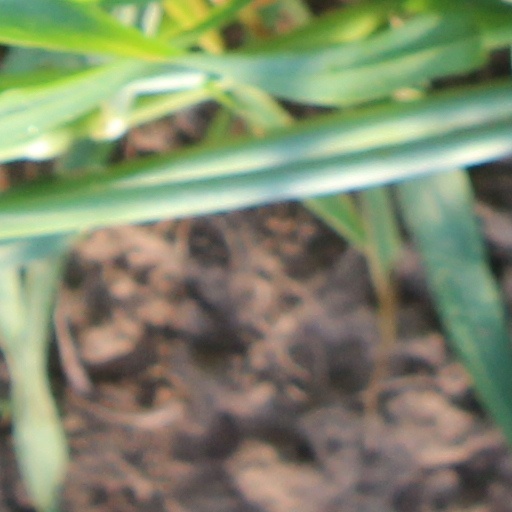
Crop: wheat